Gerda Ahlm

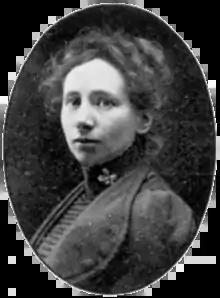
Gerda Maria Ahlm

Gerda Maria Ahlm was born in Västerås, Sweden. She studied at the Royal Swedish Academy of Art in Stockholm (1889-91) and later studied etching with the engraver Axel Tallberg (1896). She made several trips around Europe for further study in the years between 1892 and 1900. She studied at the Académie Colarossi in Paris and traveled in Italy, England, Norway, and Belgium.